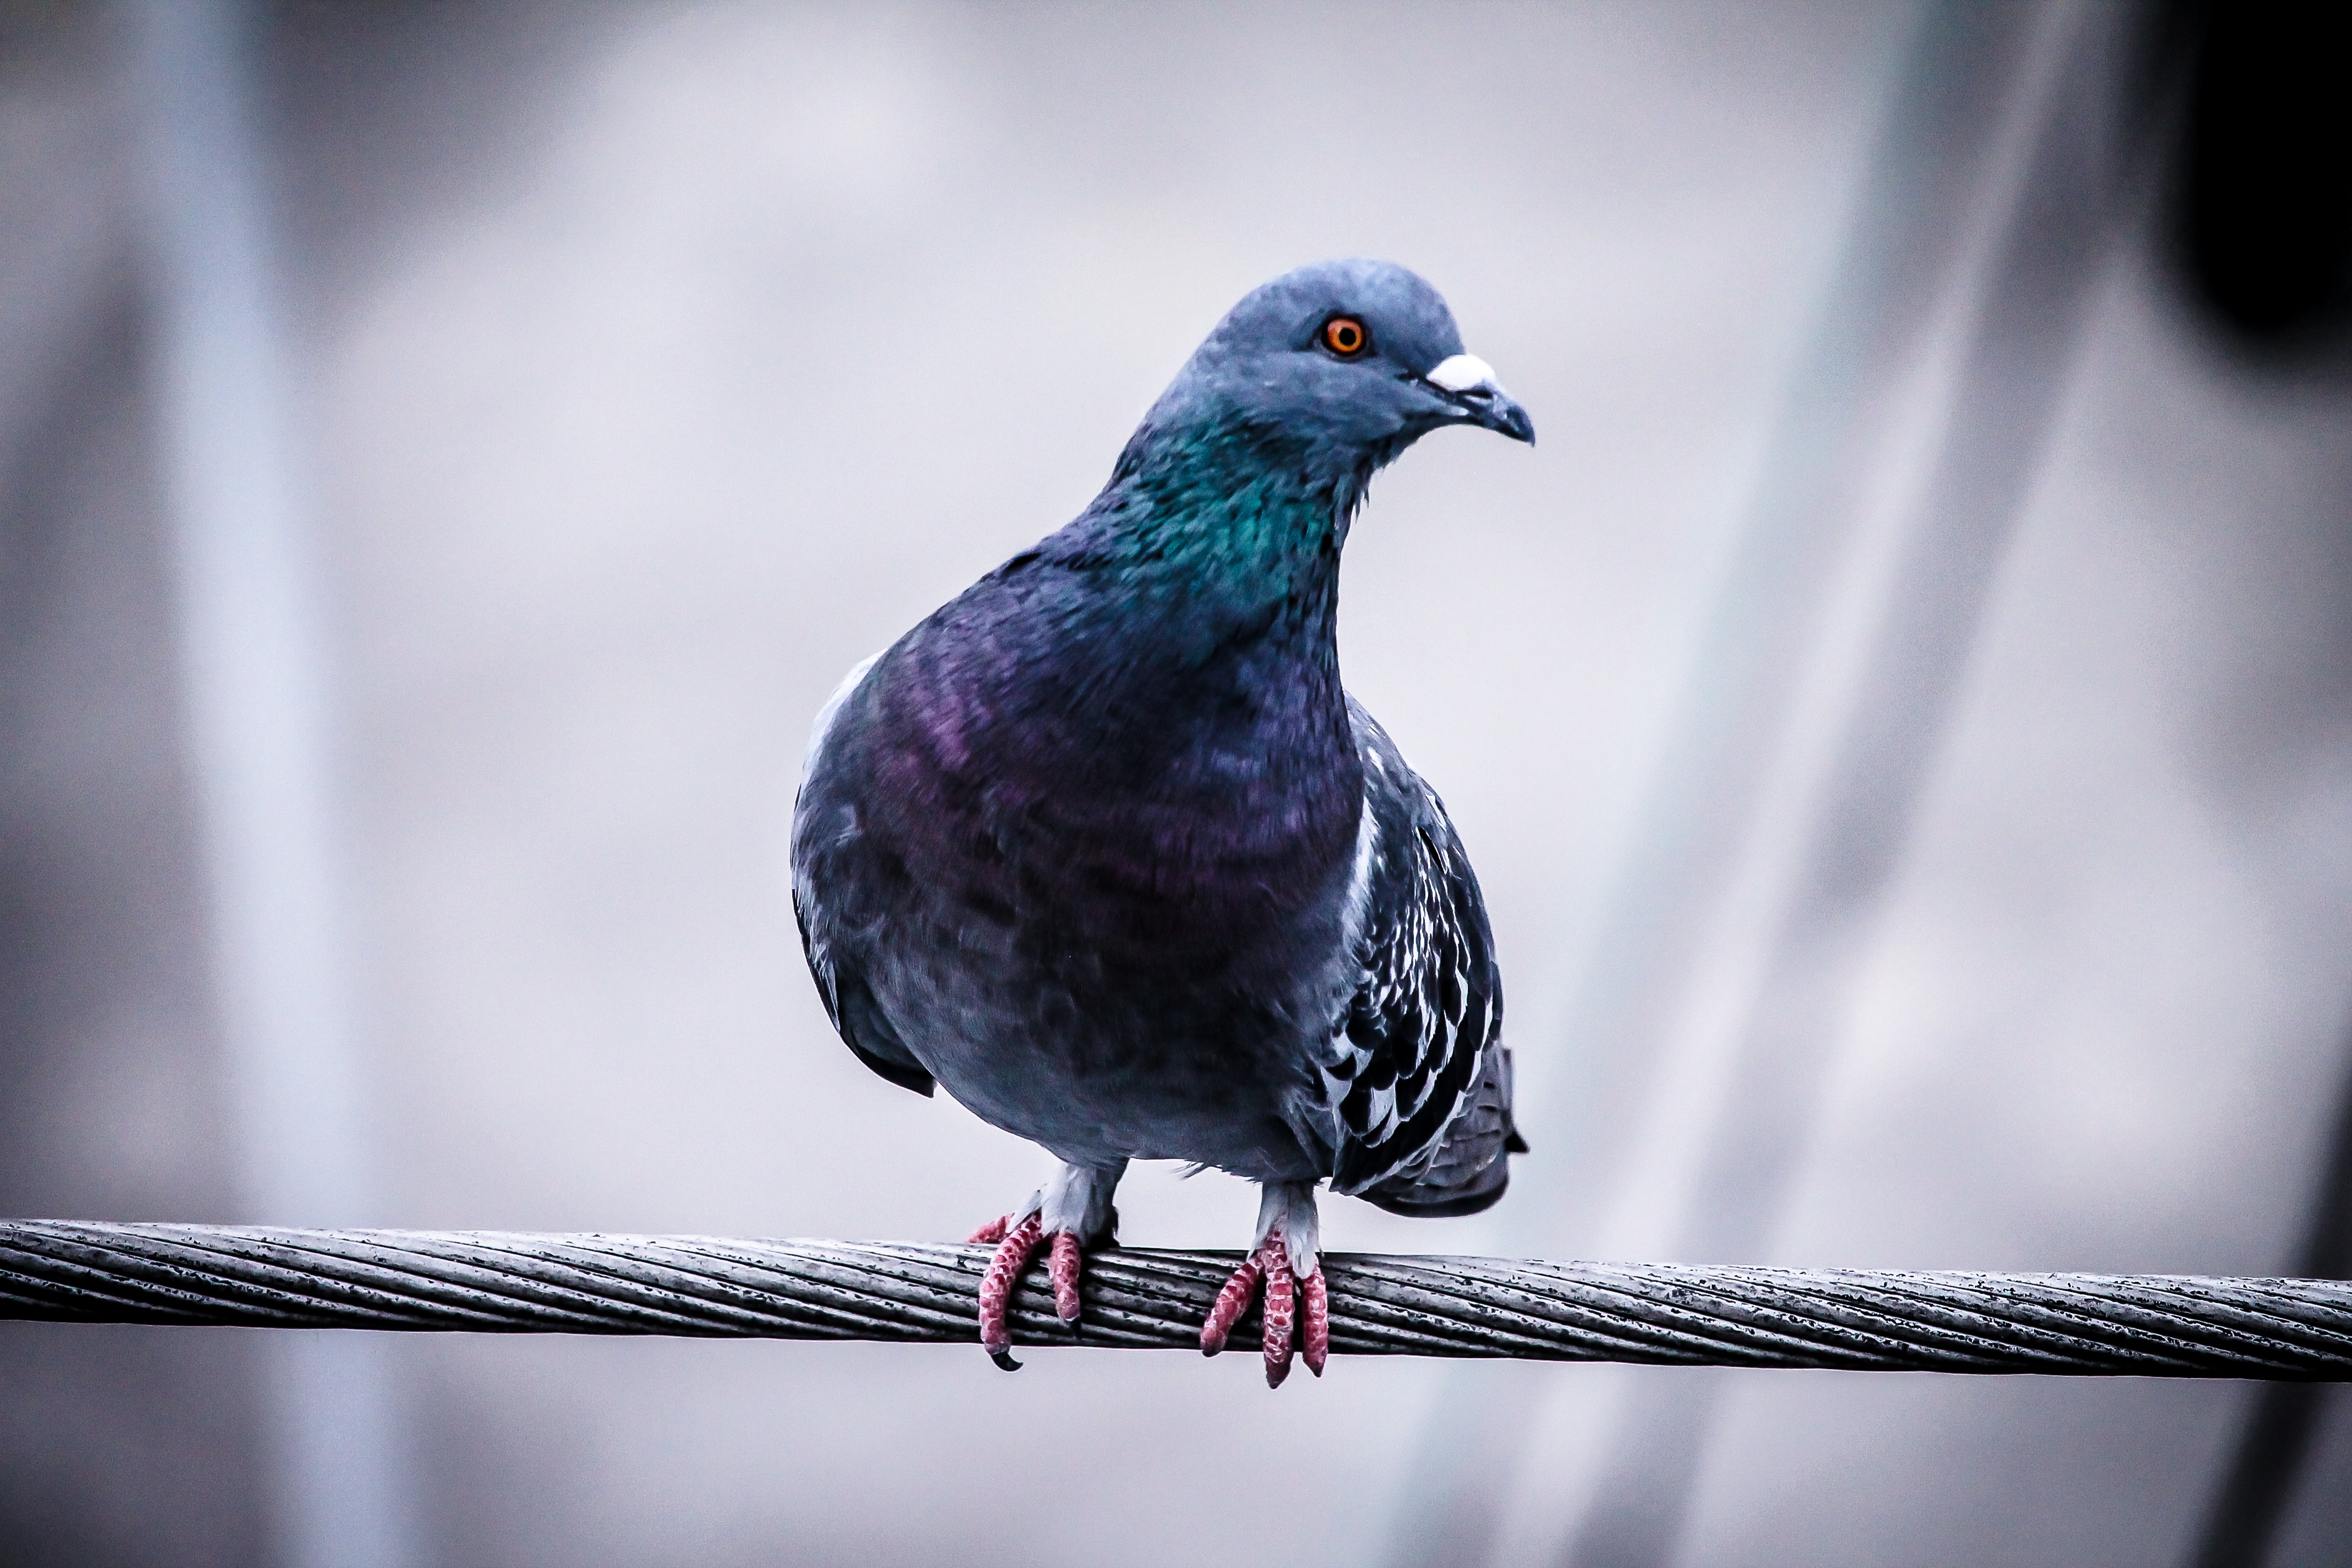
bird, wing, animal, wildlife, beak, blue, fauna, close up, pigeon, feathers, dove, vertebrate, perching bird, emberizidae, pigeons and doves, stock dove, royalty free images